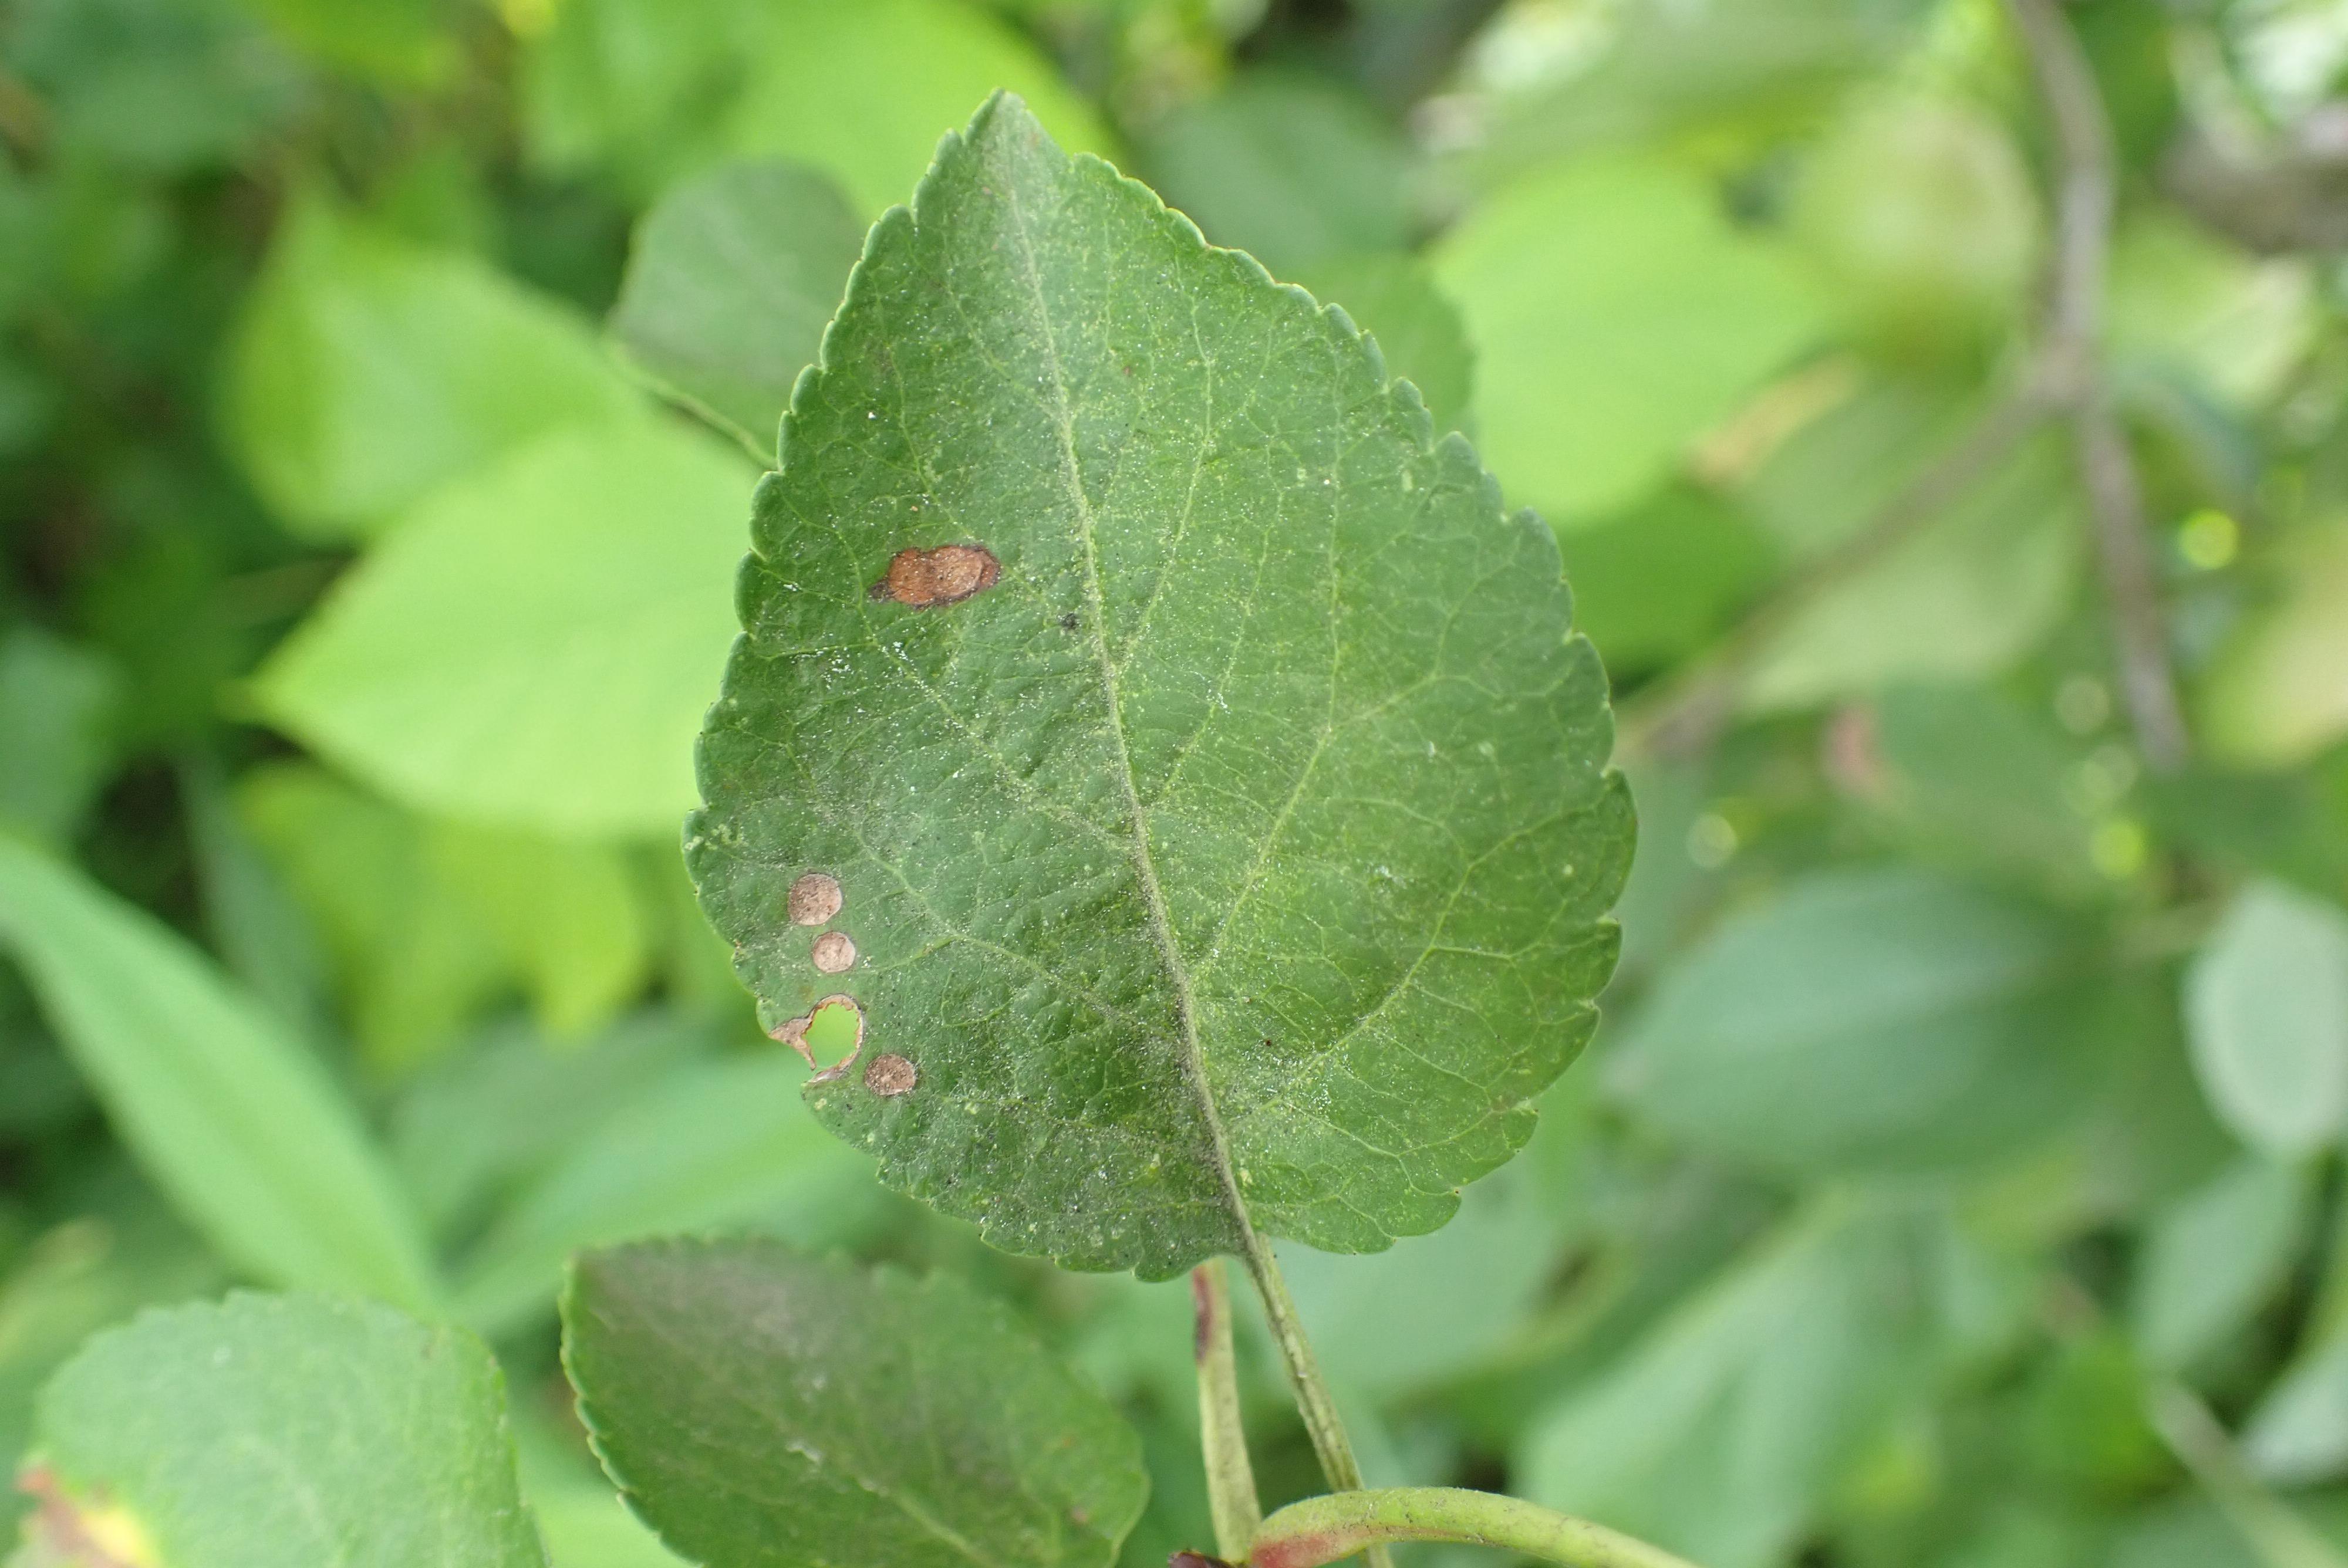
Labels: frog_eye_leaf_spot